Deir el-Medina

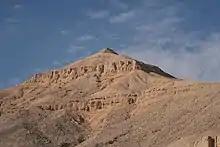
Meretseger, a natural pyramid-shaped mountain overlooking and protecting the Valley of the Kings

The records and ostraca from Deir el-Medina provide a deeply compelling view into the medical workings of the New Kingdom. As in other Egyptian communities, the workmen and inhabitants of Deir el-Medina received care for their health problems through medical treatment, prayer, and magic. Nevertheless, the records at Deir el-Medina indicate some level of division, as records from the village note both a "physician" who saw patients and prescribed treatments, and a "scorpion charmer" who specialized in magical cures for scorpion bites.